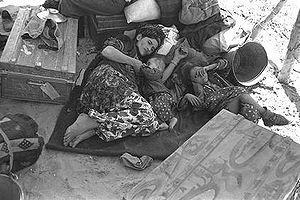
La migration vers Israël à partir de 1948 concerne des individus - principalement juifs - nés dans un autre pays et qui se sont installés sur cette terre d'accueil du Moyen-Orient, de l'époque de son indépendance jusqu'à nos jours.